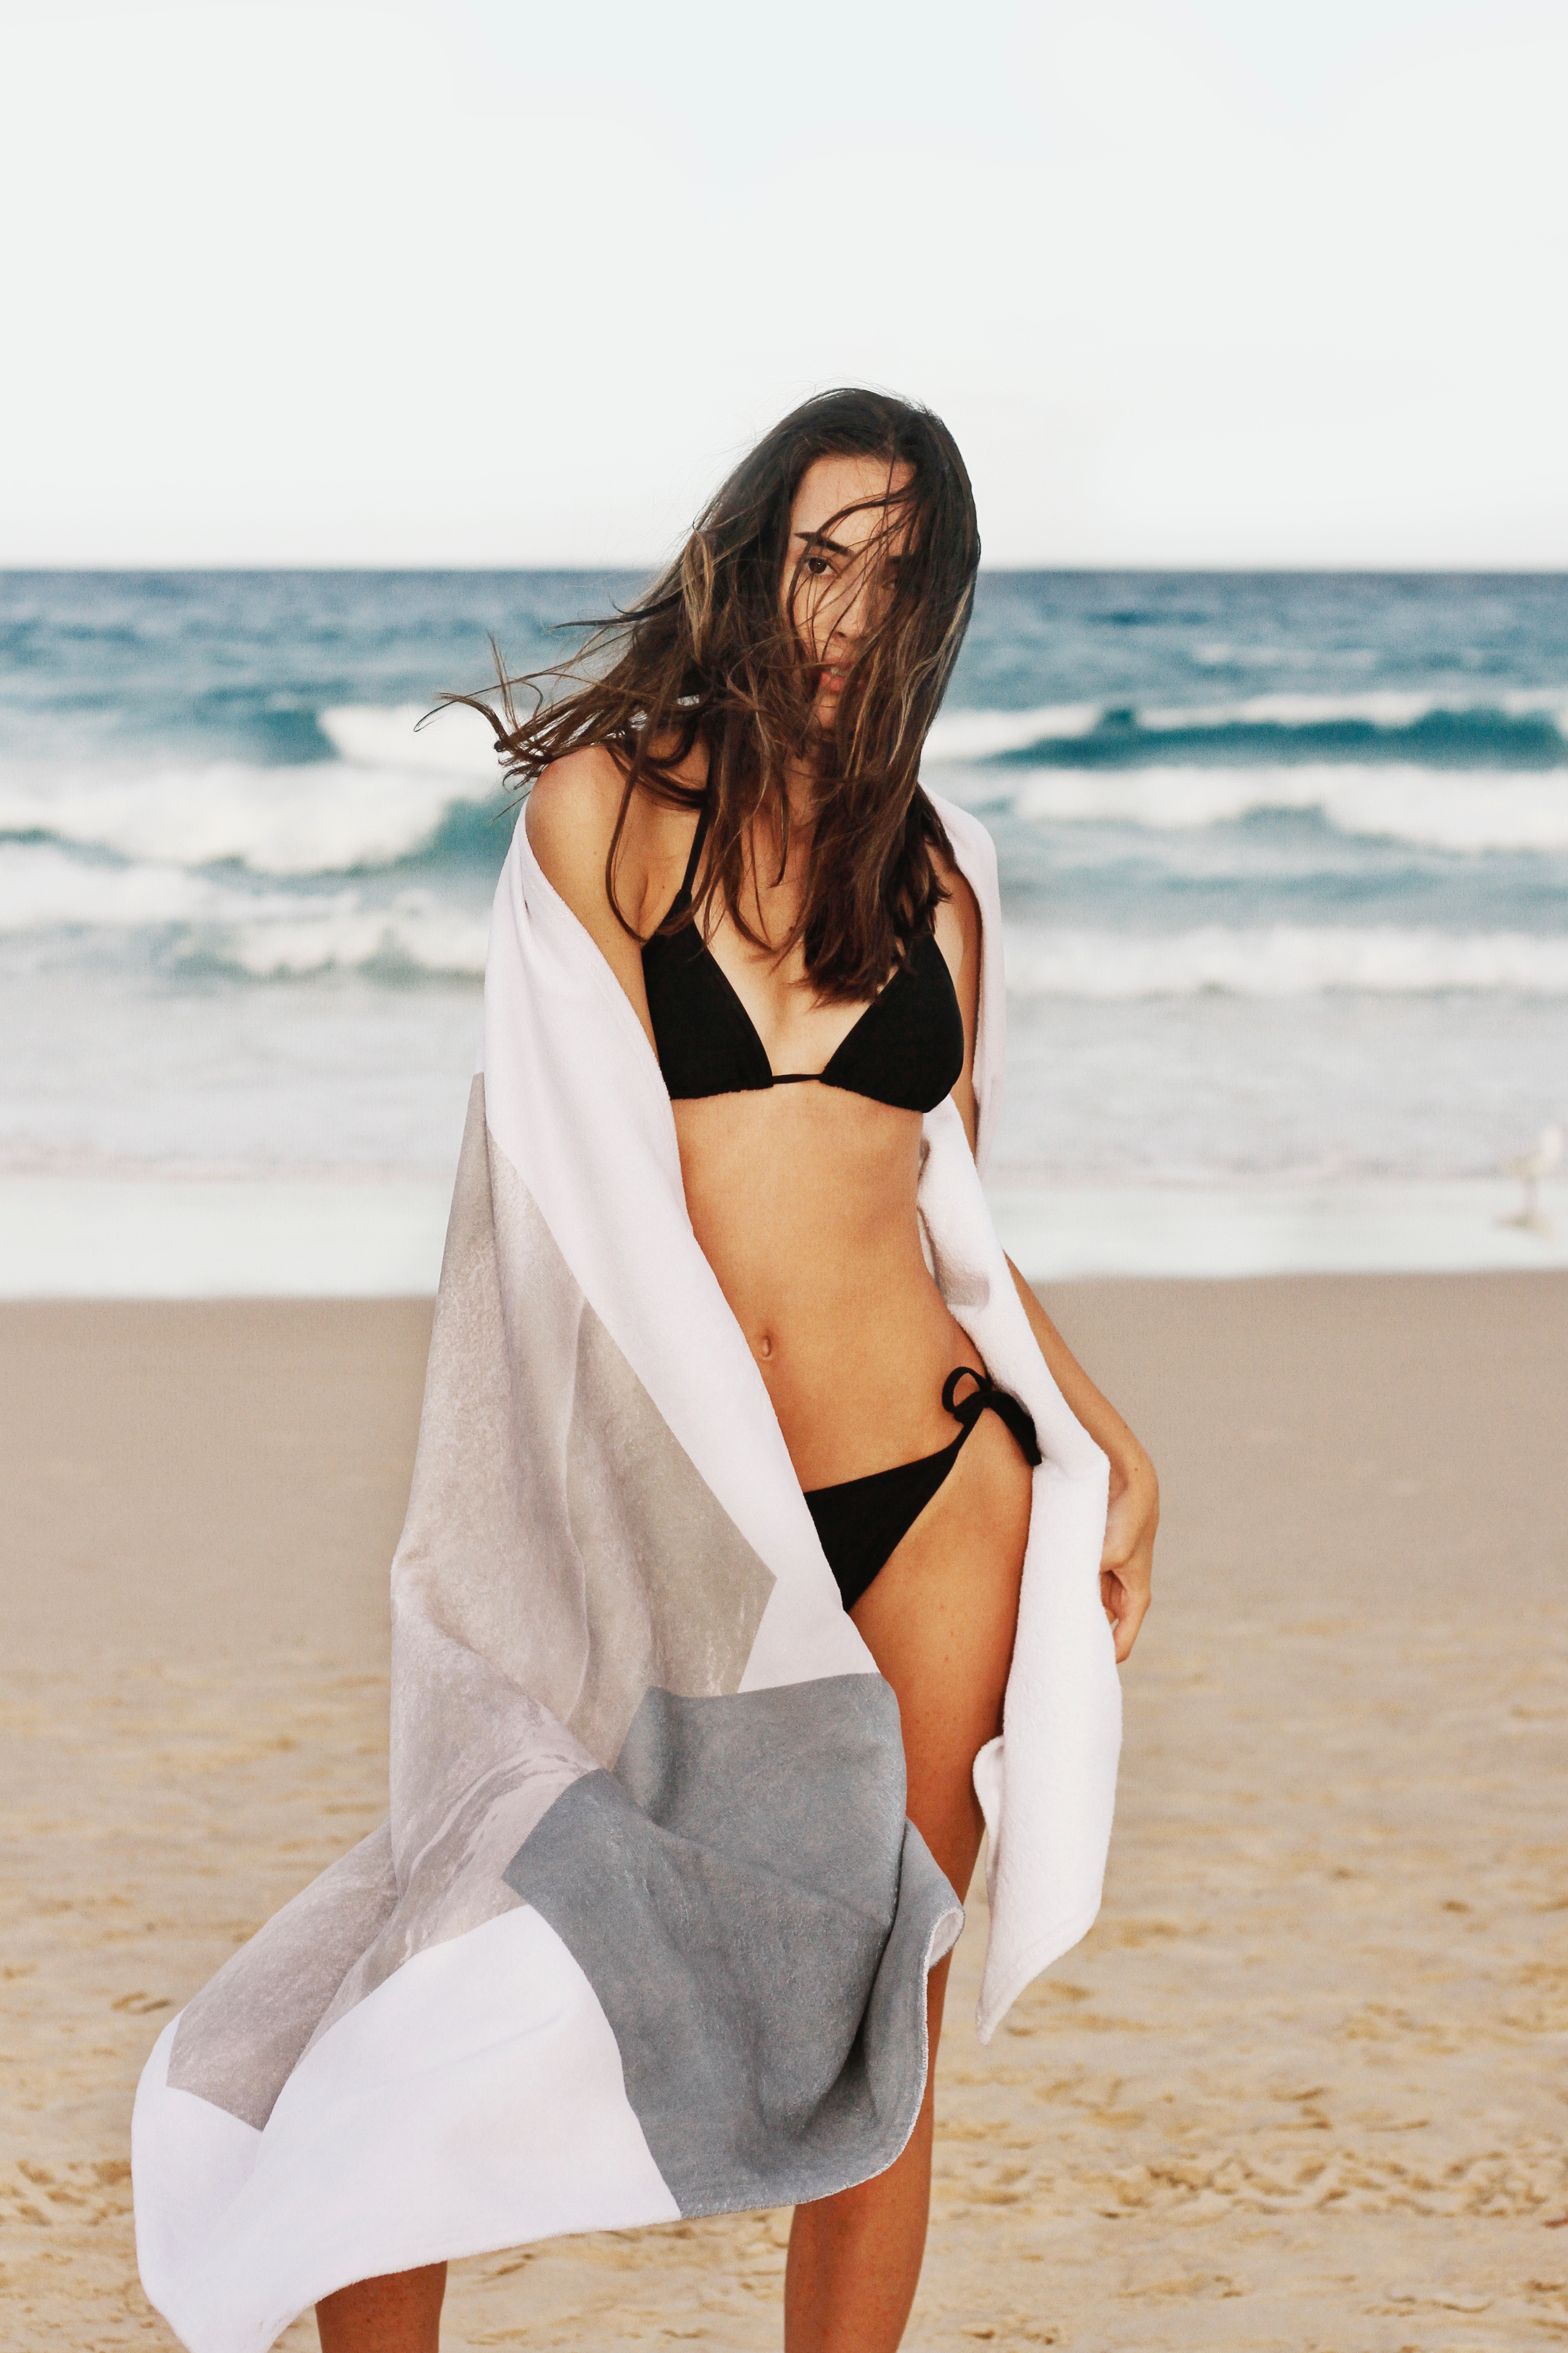
girl, photography, trunk, leg, model, sitting, fashion, clothing, hairstyle, swimwear, long hair, human body, black hair, thigh, beauty, abdomen, photo shoot, human positions, undergarment, art model, supermodel